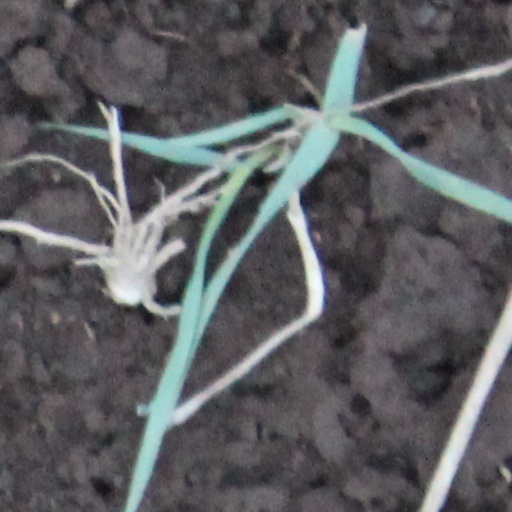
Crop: wheat